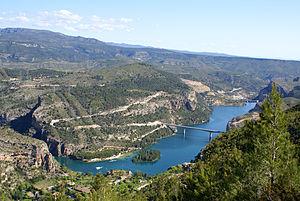
Le secteur de l'hydroélectricité en Espagne se trouve dans la moyenne des autres pays de l'OCDE quant à la production hydroélectrique : 13,4 % de la production électrique était d'origine hydraulique en 2018. La productibilité hydraulique connait des variations de très grande ampleur en fonction de l'abondance des précipitations : en 2017, la production hydraulique a chuté de 47 % et en 2018 elle a rebondi de 74 % ; entre l'année 2012 et l'année 2010, le rapport est de un à trois.